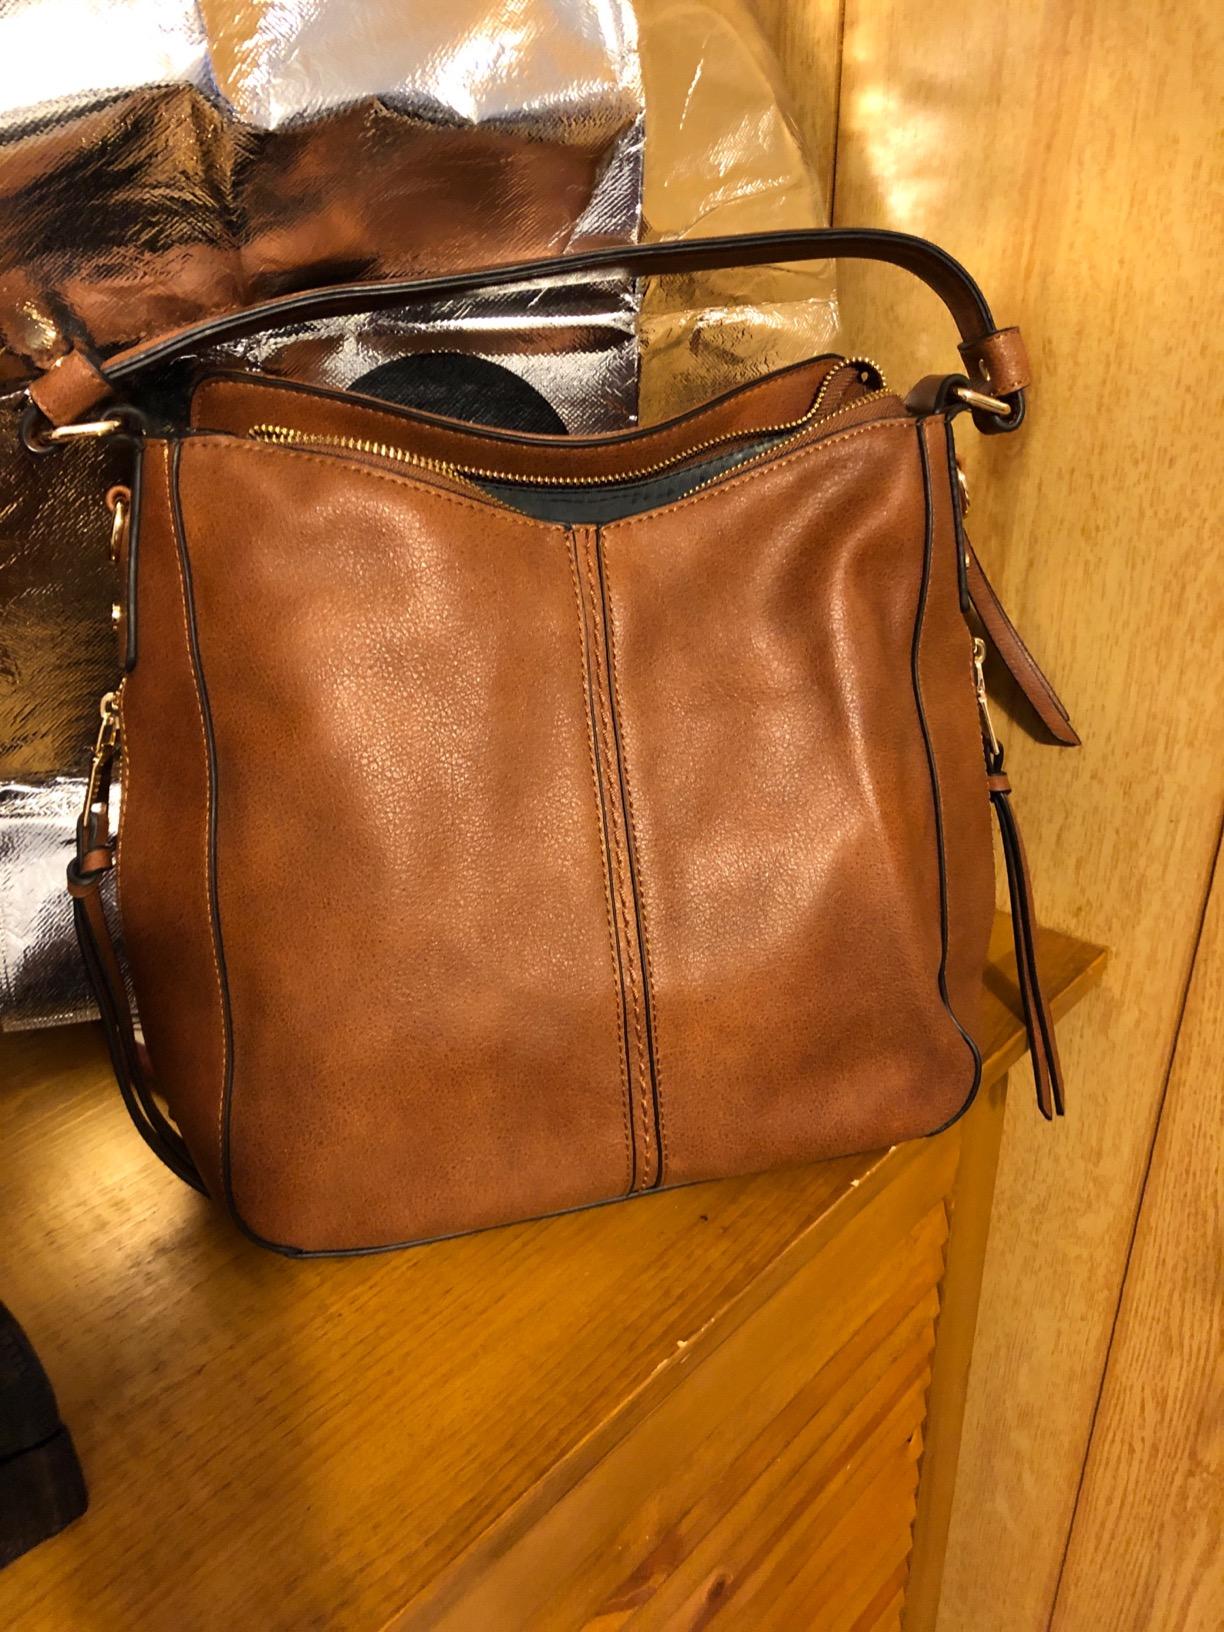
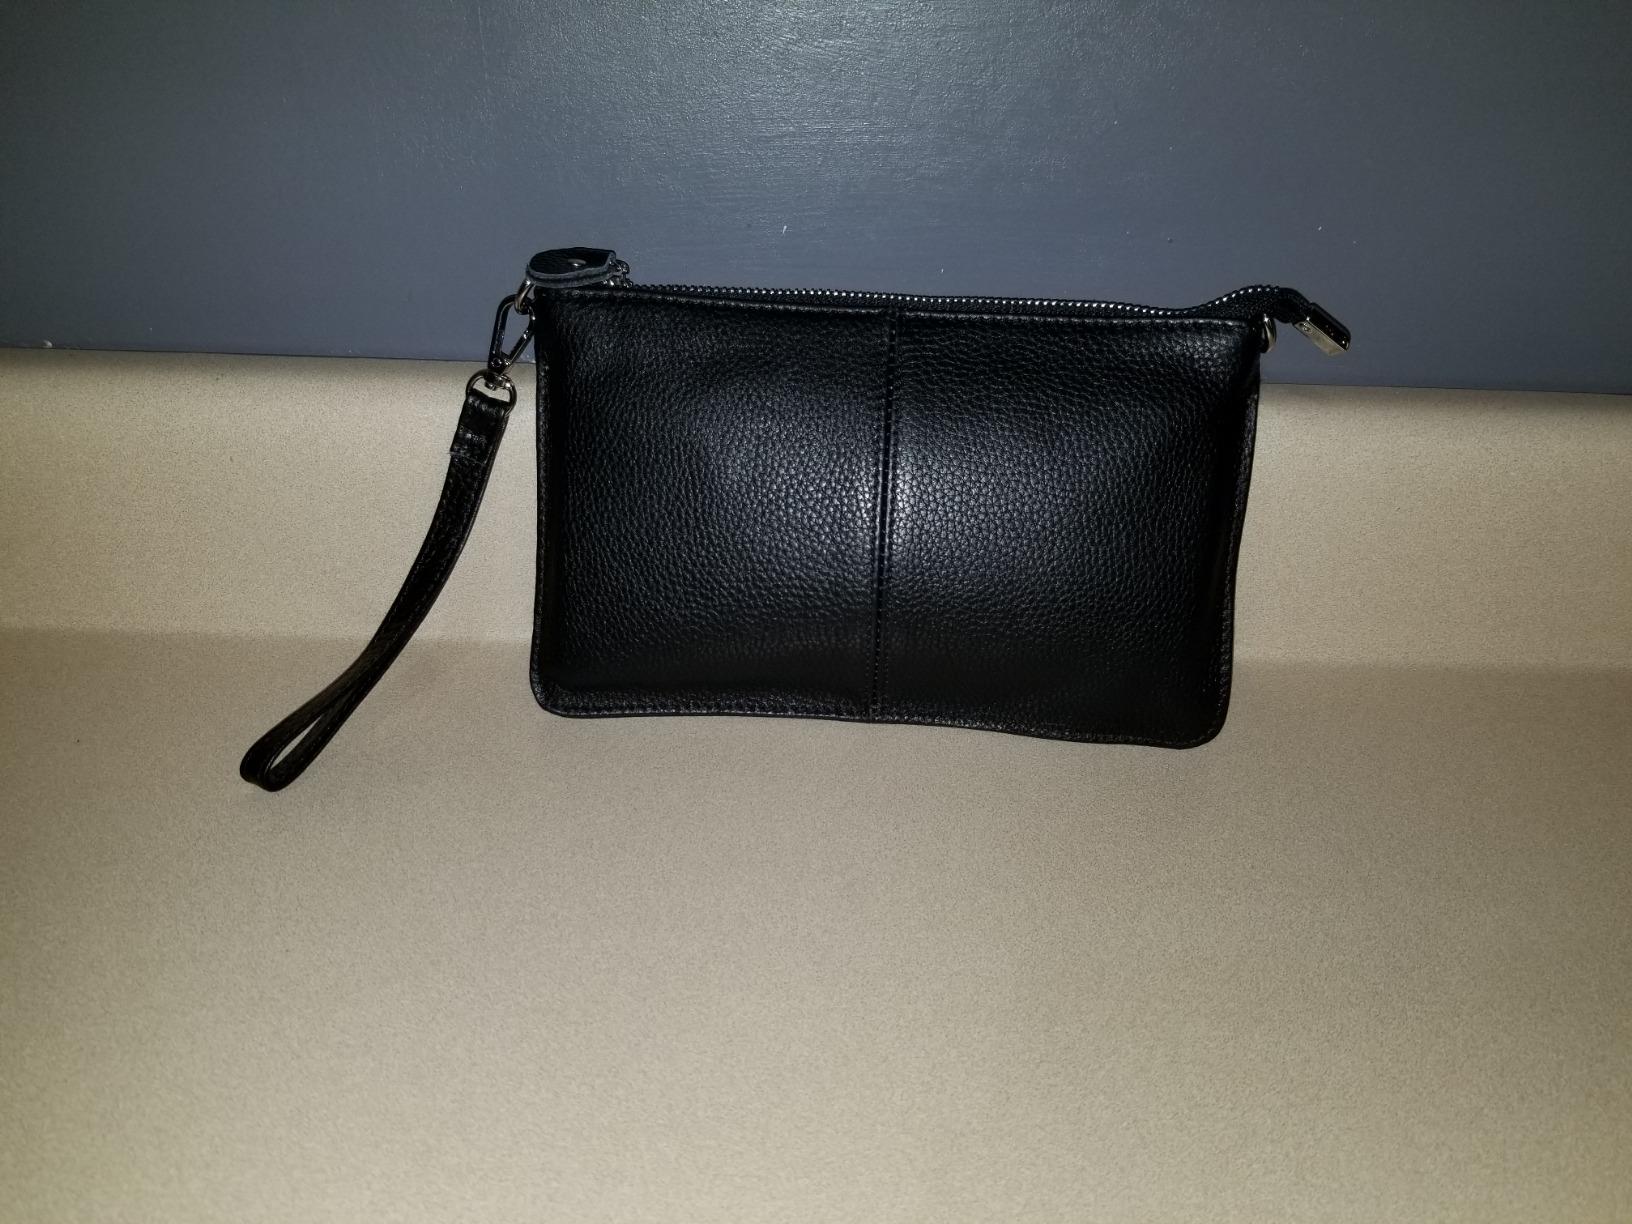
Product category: accessories_handbag
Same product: no